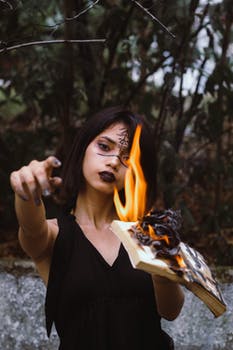
Label: No Watermark